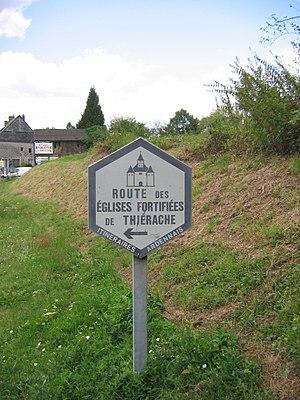
Photo d'un panneau routier indiquant une route touristique
La Route des églises fortifiées de Thiérache est un circuit de 150 km consacré aux églises fortfiées en Thiérache ardennaise, à l'Ouest du département, entre la limite avec le département de l'Aisne et Charleville-Mézières.